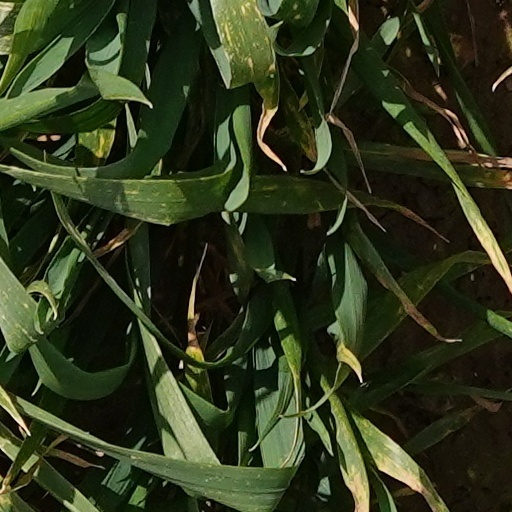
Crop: wheat